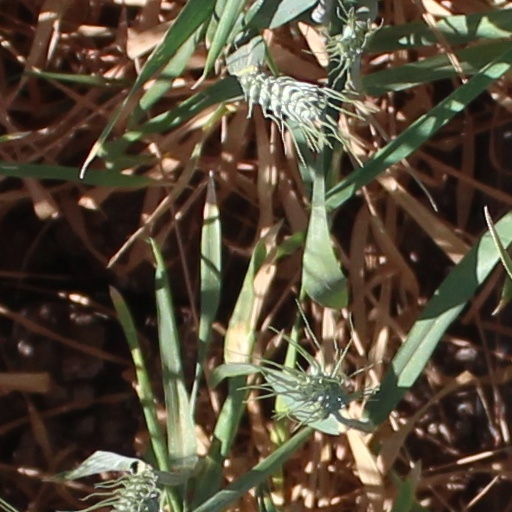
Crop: wheat